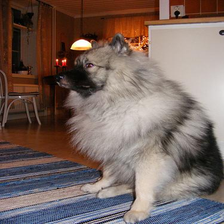
Species: dog
Breed: keeshond